Soap film

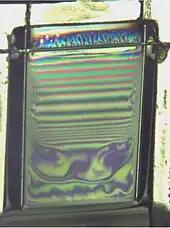
Figure 4: Picture of a film taken during its generation. The film is pulled out of a soapy solution and drains from the top.

The iridescent colours of a soap film are caused by interfering of (internally and externally) reflected light waves, a process called thin film interference and are determined by the thickness of the film. This phenomenon is not the same as the origin of rainbow colours (caused by the refraction of internally reflected light), but rather is the same as the phenomenon causing the colours in an oil slick on a wet road.